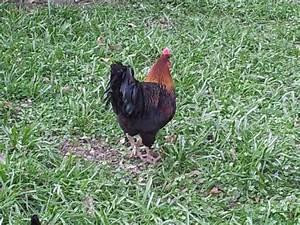
chicken